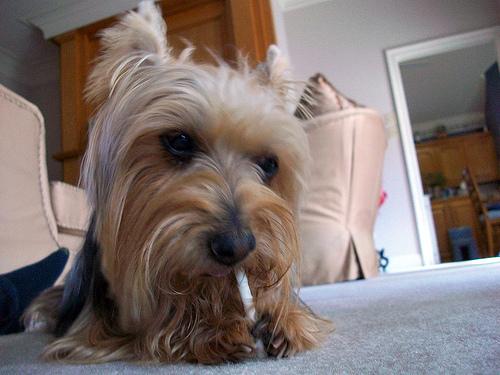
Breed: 202-n000020-Australian_terrier